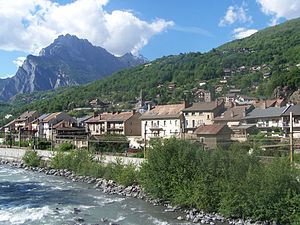
Arc (Savoie) / Galleri
Arc er en 127,5 km lang flod i departementet Savoie i det sydøstlige Frankrig. Den er en biflod til Isère, som den munder ud i ved Chamousset, omkring 15 km nedenfor Albertville. Den har sit udspring i De grajiske Alper nær grænsen til Italien, nordøst for byen Bonneval-sur-Arc. Floddalen, som Arc løber igennem, hedder Maurienne og er en vigtig trafikåre mellem Frankrig og Italien. Arc udspringer fra gletsjere på bjerget Mont Levanna.